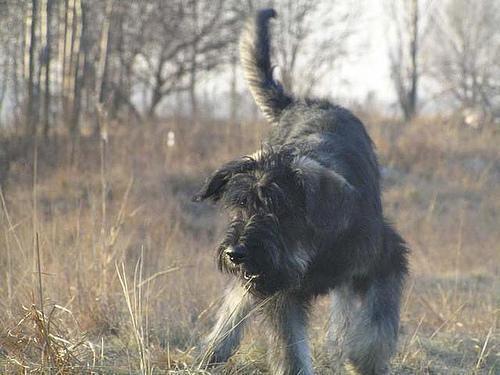
giant_schnauzer